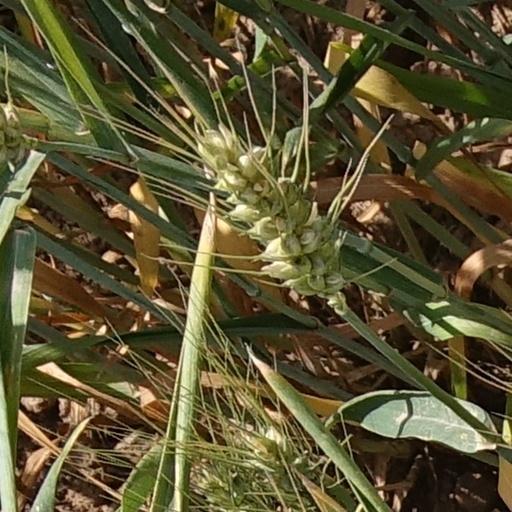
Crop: wheat